Koko B. Ware

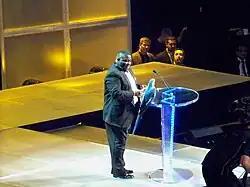
Ware upon his induction to the WWE Hall of Fame in 2009

Ware made a few appearances for the American Wrestling Federation from 1994 to 1996 but did not become a regular before going into semi-retirement in 1997. Ware was interviewed briefly during the 1999 wrestling documentary "Beyond the Mat".